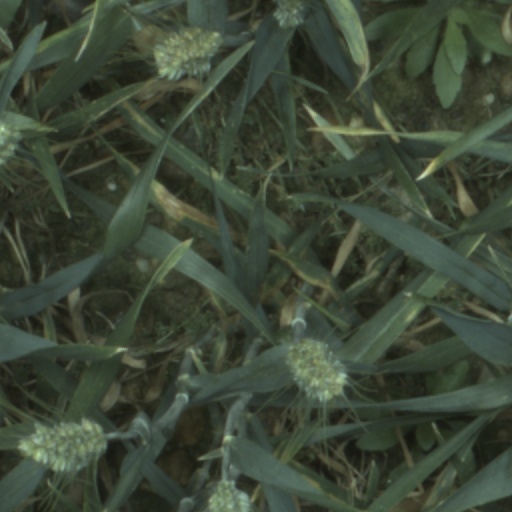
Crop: wheat